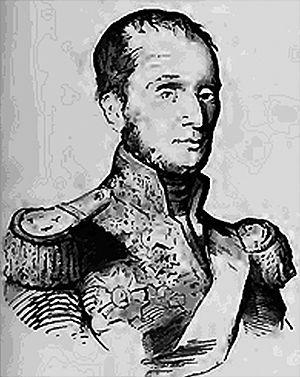
Portrait du vice-amiral Julien Pierre Anne Lalande (1787-1844)
Julien Pierre Anne Lalande est un vice-amiral français, grand officier de la Légion d'honneur et député. Une rue du Mans porte son nom.